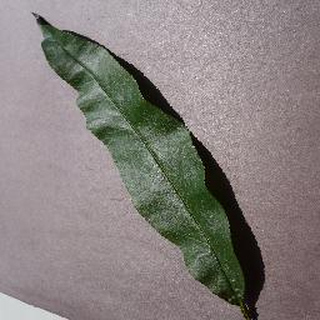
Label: healthy_peach